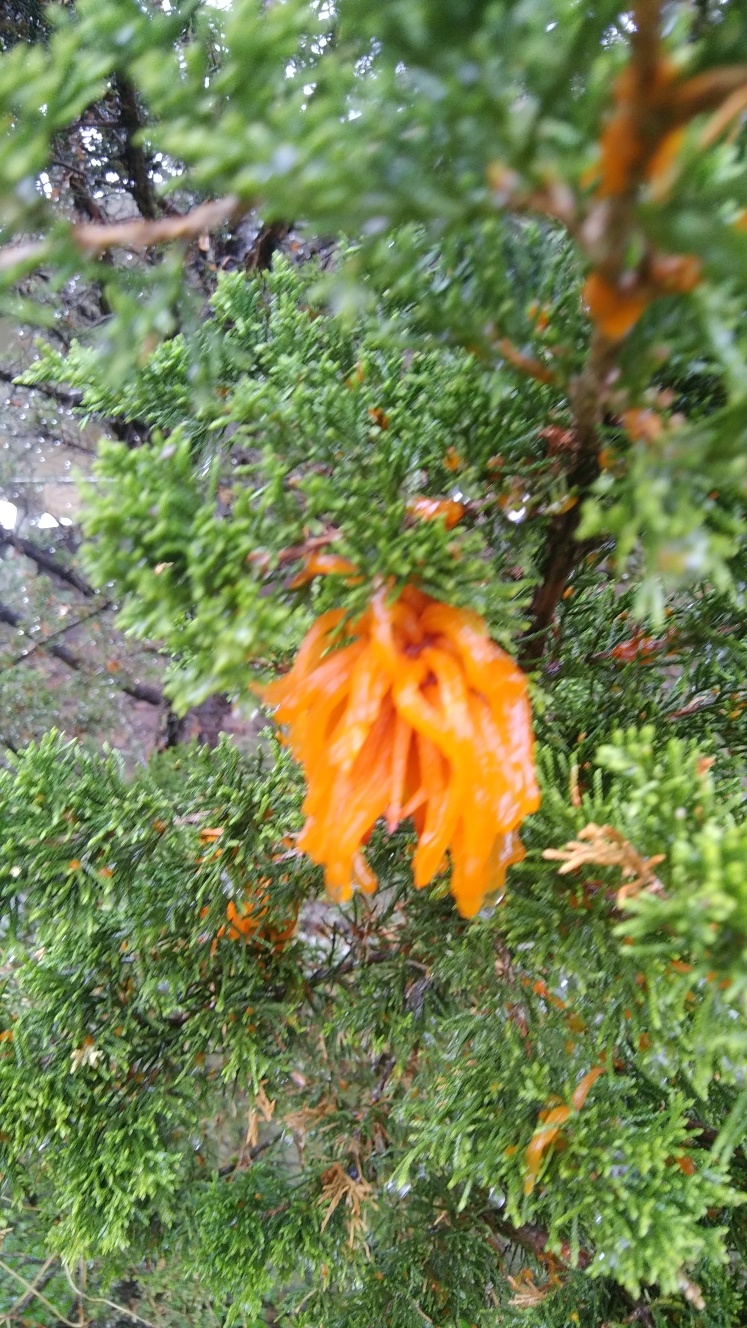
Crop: apple
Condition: rust